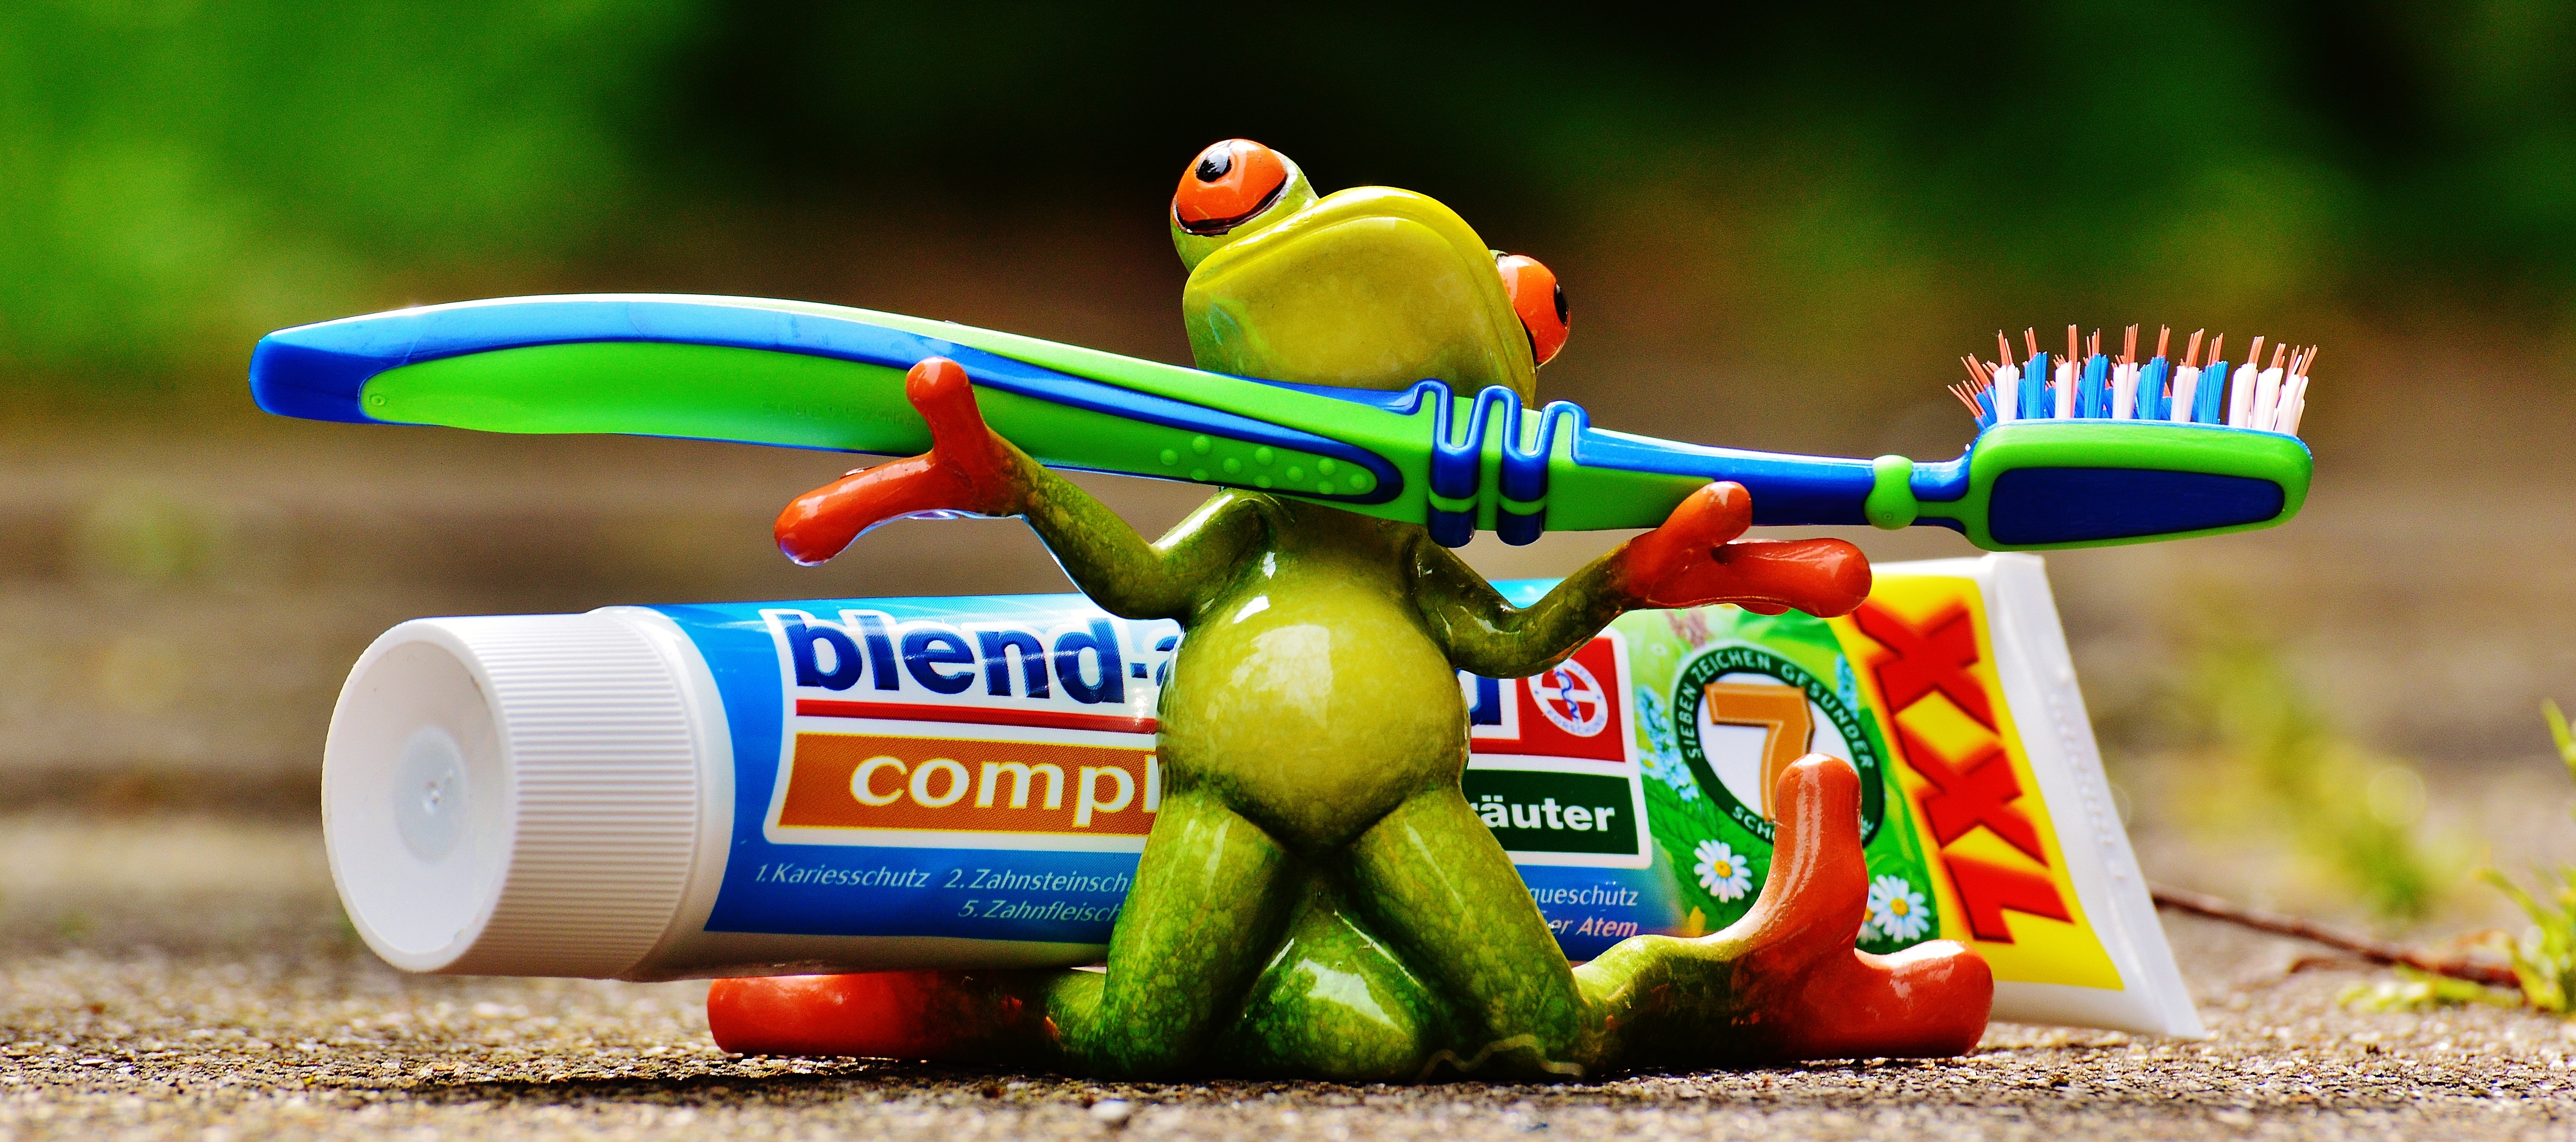
play, cute, brush, green, clean, care, frog, toy, funny, parrot, tooth, bless you, hygiene, toothbrush, toothpaste, cleanliness, dental care, dental hygiene, toothbrush head, brush head, brushing teeth